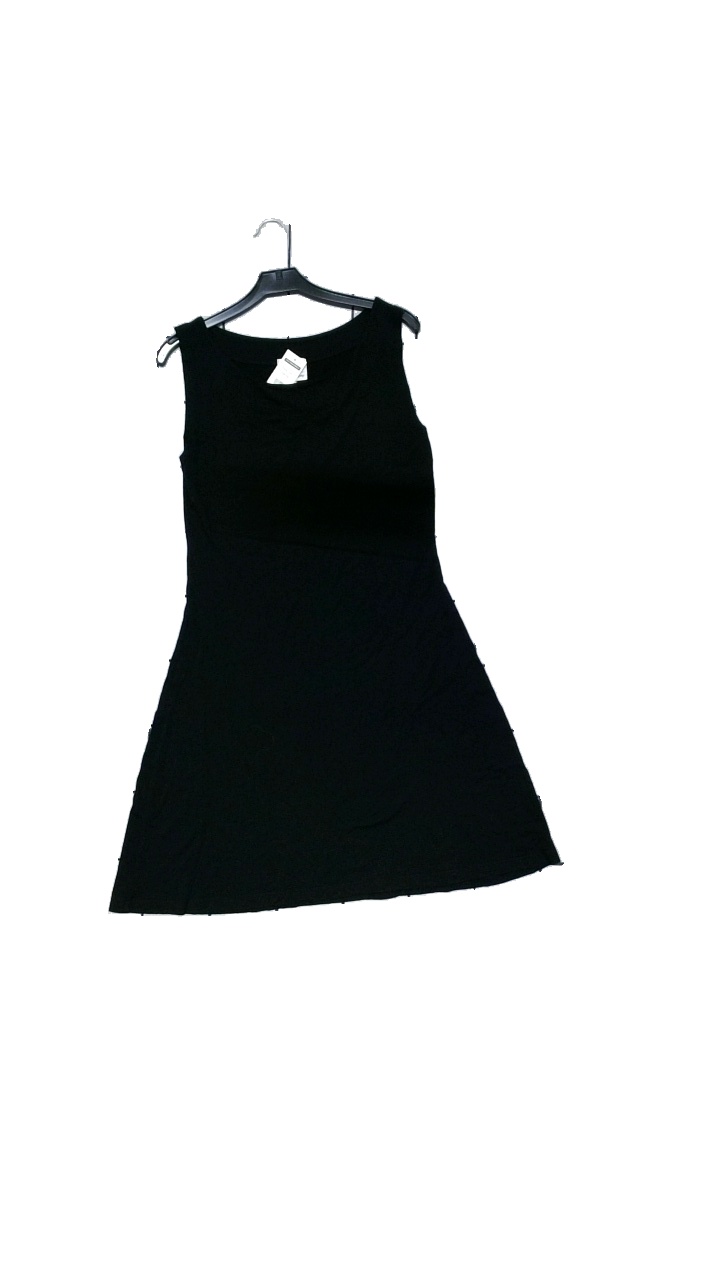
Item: Dress (Ladies)
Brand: Masai
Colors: Black
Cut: Loose, Regular
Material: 95% viscose, 5% elastane
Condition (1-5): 4
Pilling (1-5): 4
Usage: Reuse
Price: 250-400